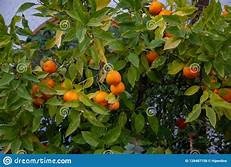
Label: mandarine